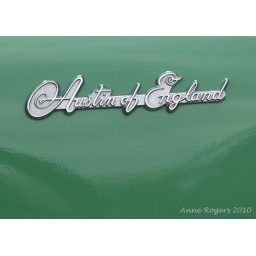
This car was immaculate, and I like the simplicityof the badge against the lovely green bodywork.